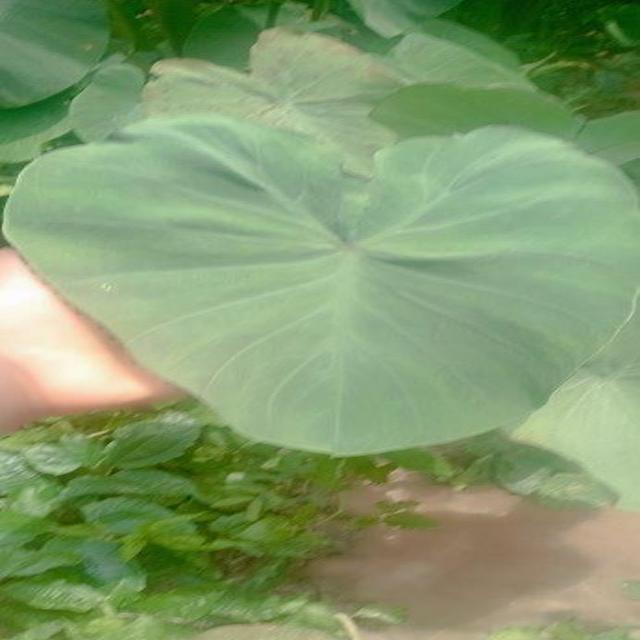
Label: Healthy